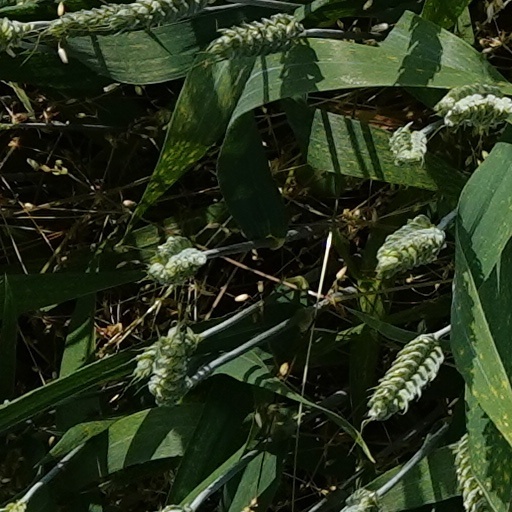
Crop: wheat